Parfait-Louis Monteil

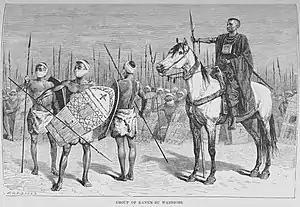
Kanembu warriors of Bornu and their mounted chief in an illustration from H. Barth's "Travels and Discoveries" Vol III, 1857.

Monteil journeyed from Sokoto to the important trading center of Kano, then via Hadejia to Lake Chad.